Helmut Schmidt

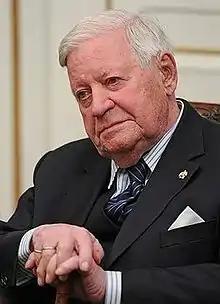
Schmidt in December 2013

Schmidt was re-elected as Chancellor in November 1980. Concerned about the Soviet invasion of Afghanistan, and the Soviet superiority regarding missiles in Central Europe, Schmidt issued proposals resulting in the NATO Double-Track Decision, concerning the deployment of medium-range nuclear missiles in Western Europe, should the Soviets not disarm. This decision was unpopular with the German public. A mass demonstration against the deployment mobilised 400,000 people in October 1981.